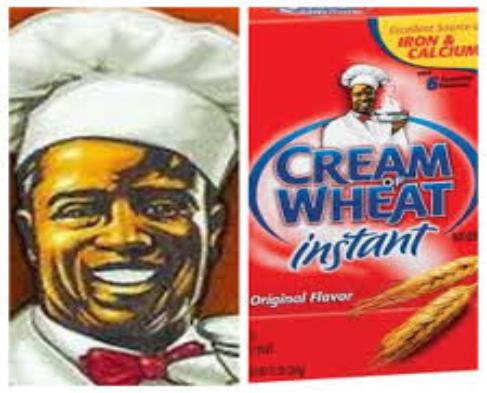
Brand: Cream of Wheat
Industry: Food